Pierre-Emile Højbjerg

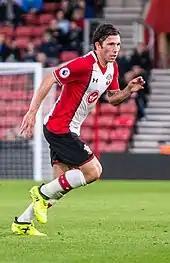
Højbjerg playing for Southampton in 2017

On 11 July 2016, Højbjerg joined English club Southampton on a five-year deal for an estimated fee of £12.8 million. He made his debut in the Premier League on 13 August as the season began with a 1–1 home draw with Watford, coming on in the 55th minute in place of James Ward-Prowse. BBC Sport's Neil Johnston wrote that he "injected pace and urgency" into the Saints, "was not afraid to shoot and was hard-working". Although he played all five matches on the way to the 2017 EFL Cup Final, Højbjerg was an unused substitute in the match at Wembley, which Southampton lost 3–2 to Manchester United.